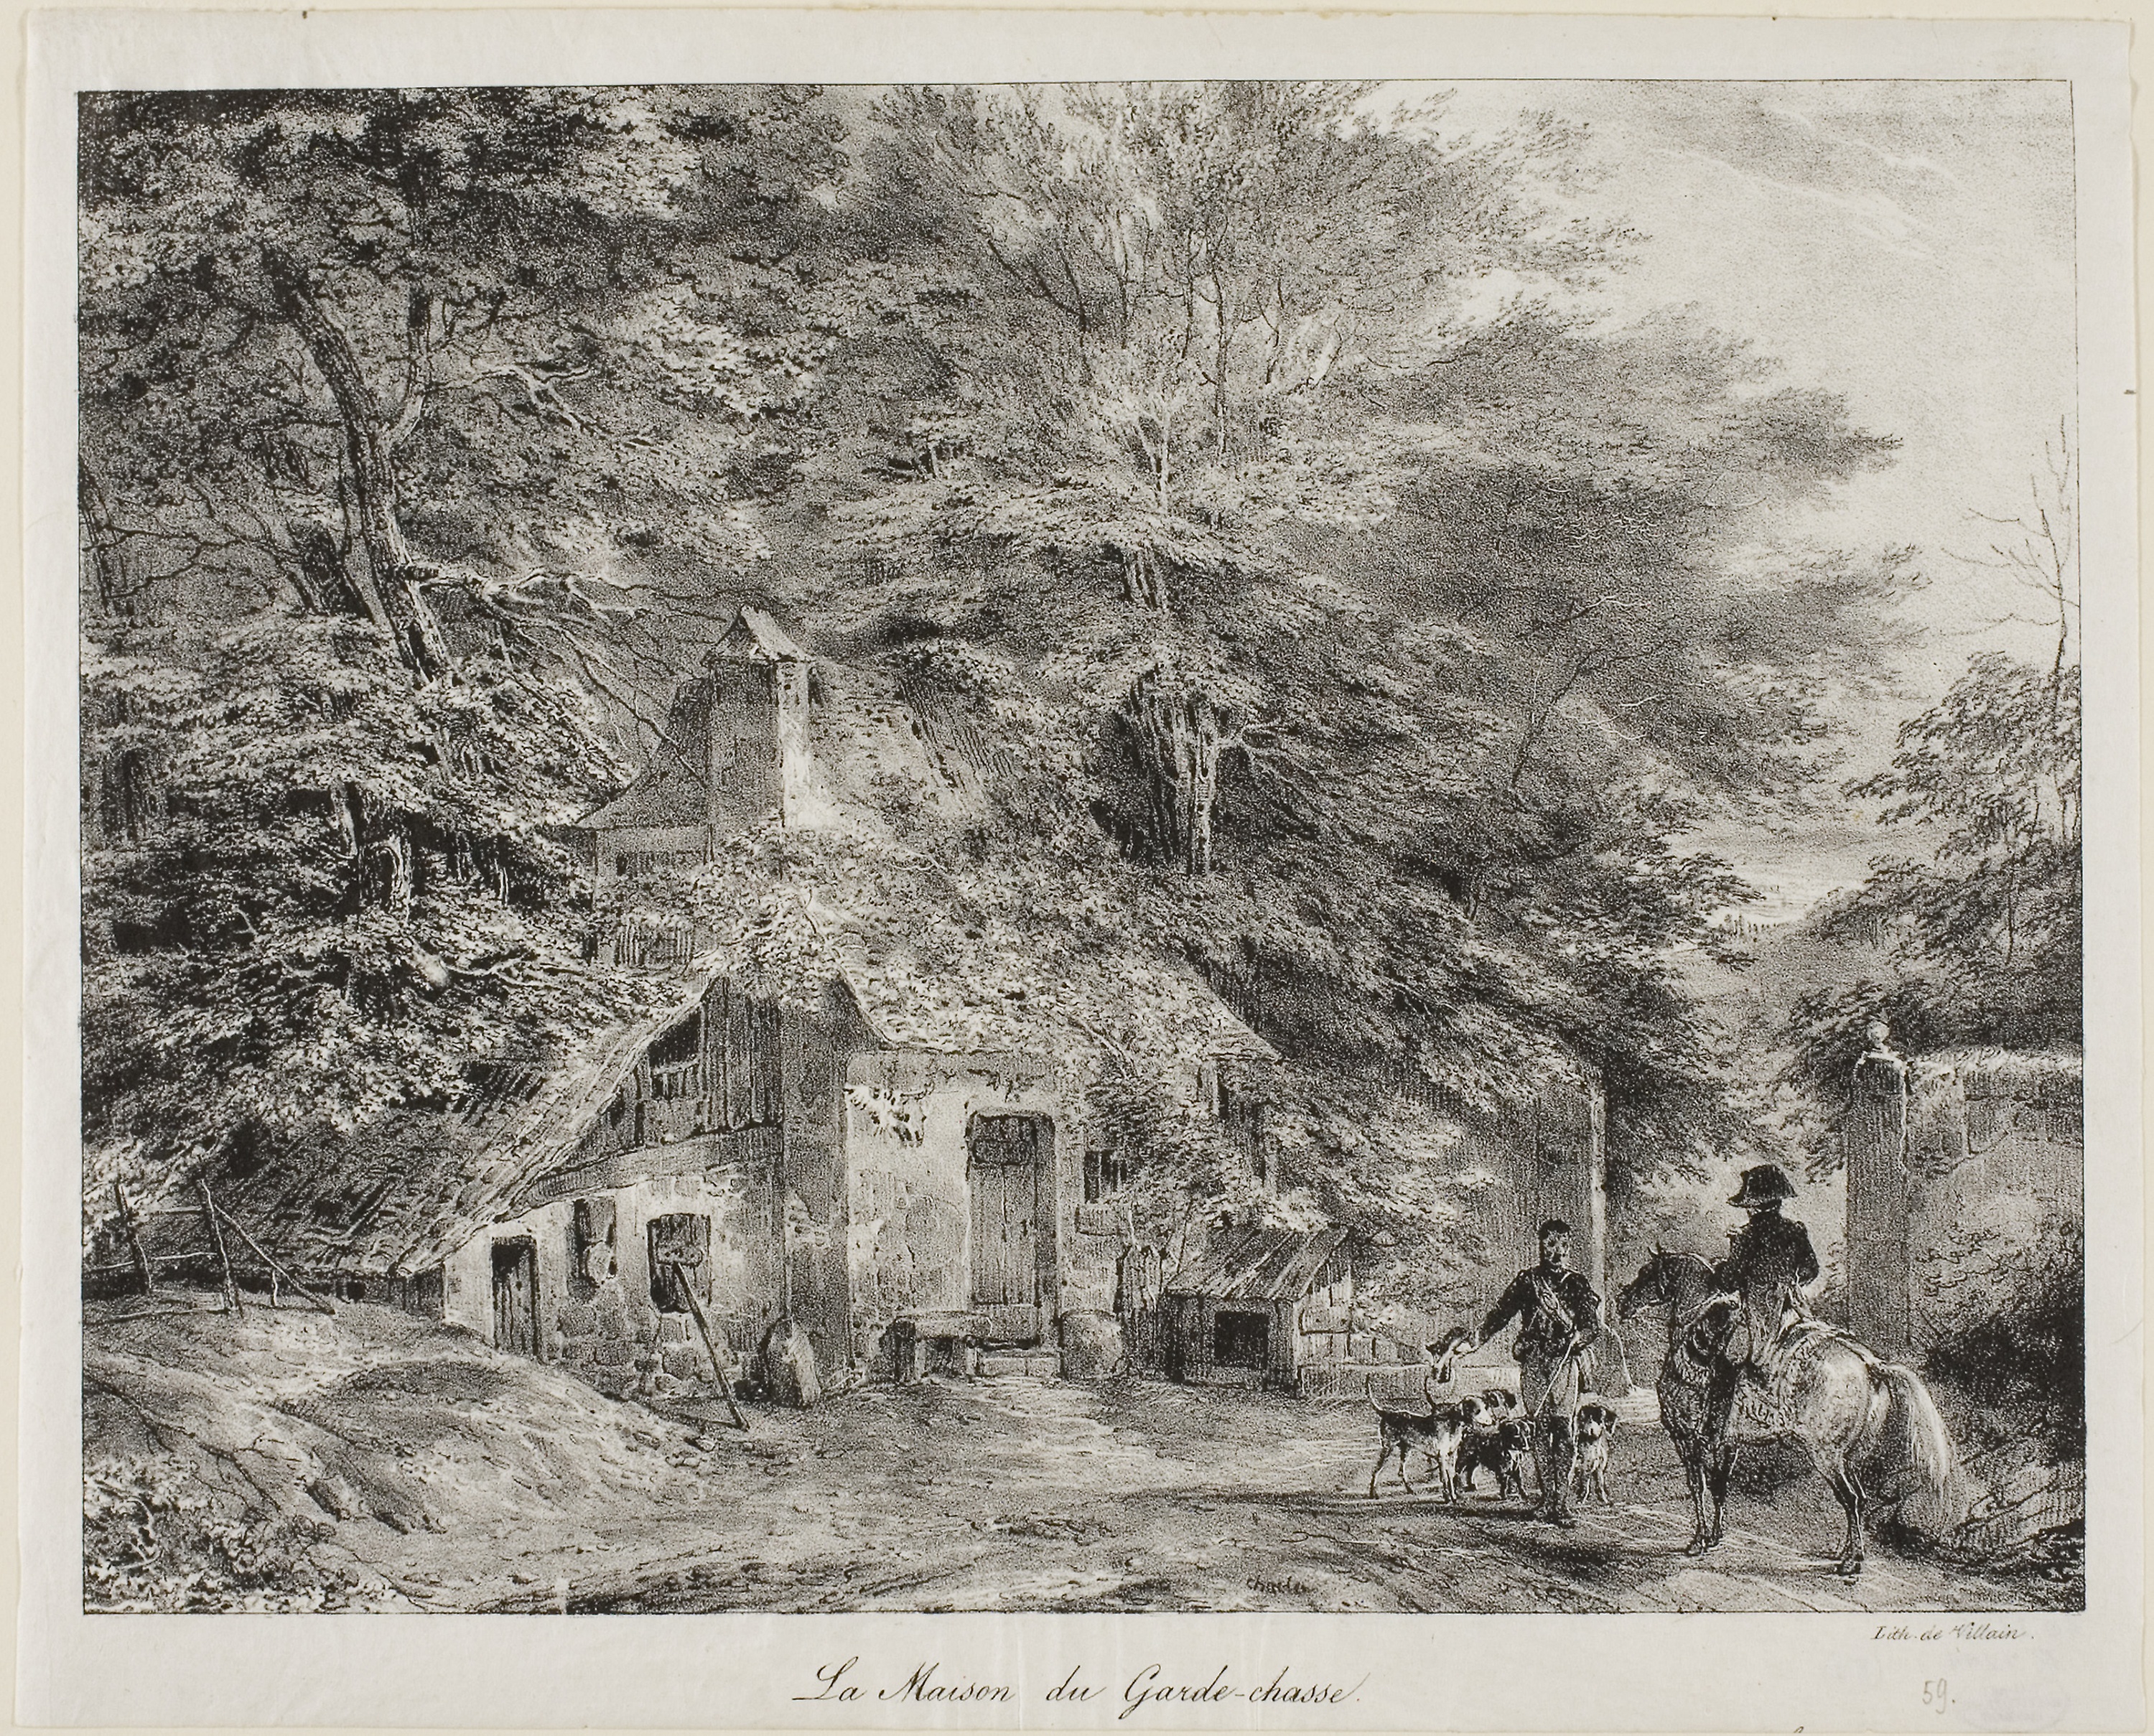
tree, history, black and white, visual arts, stock photography, painting, artwork, monochrome, landscape, drawing, ancient history